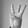
ASL letter: W